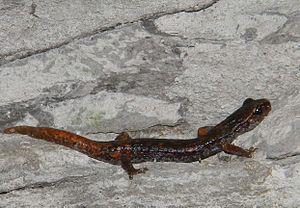
Spélerpès italien (Speleomantes italicus) Latina: Speleomantes italicus, amphibius caudatus habitans in specubus Apennini Русский: Итальянская саламандра (Speleomantes italicus)
Hydromantes italicus est une espèce d'urodèles de la famille des Plethodontidae. Elle peut être appelée en français Spélerpès italien.